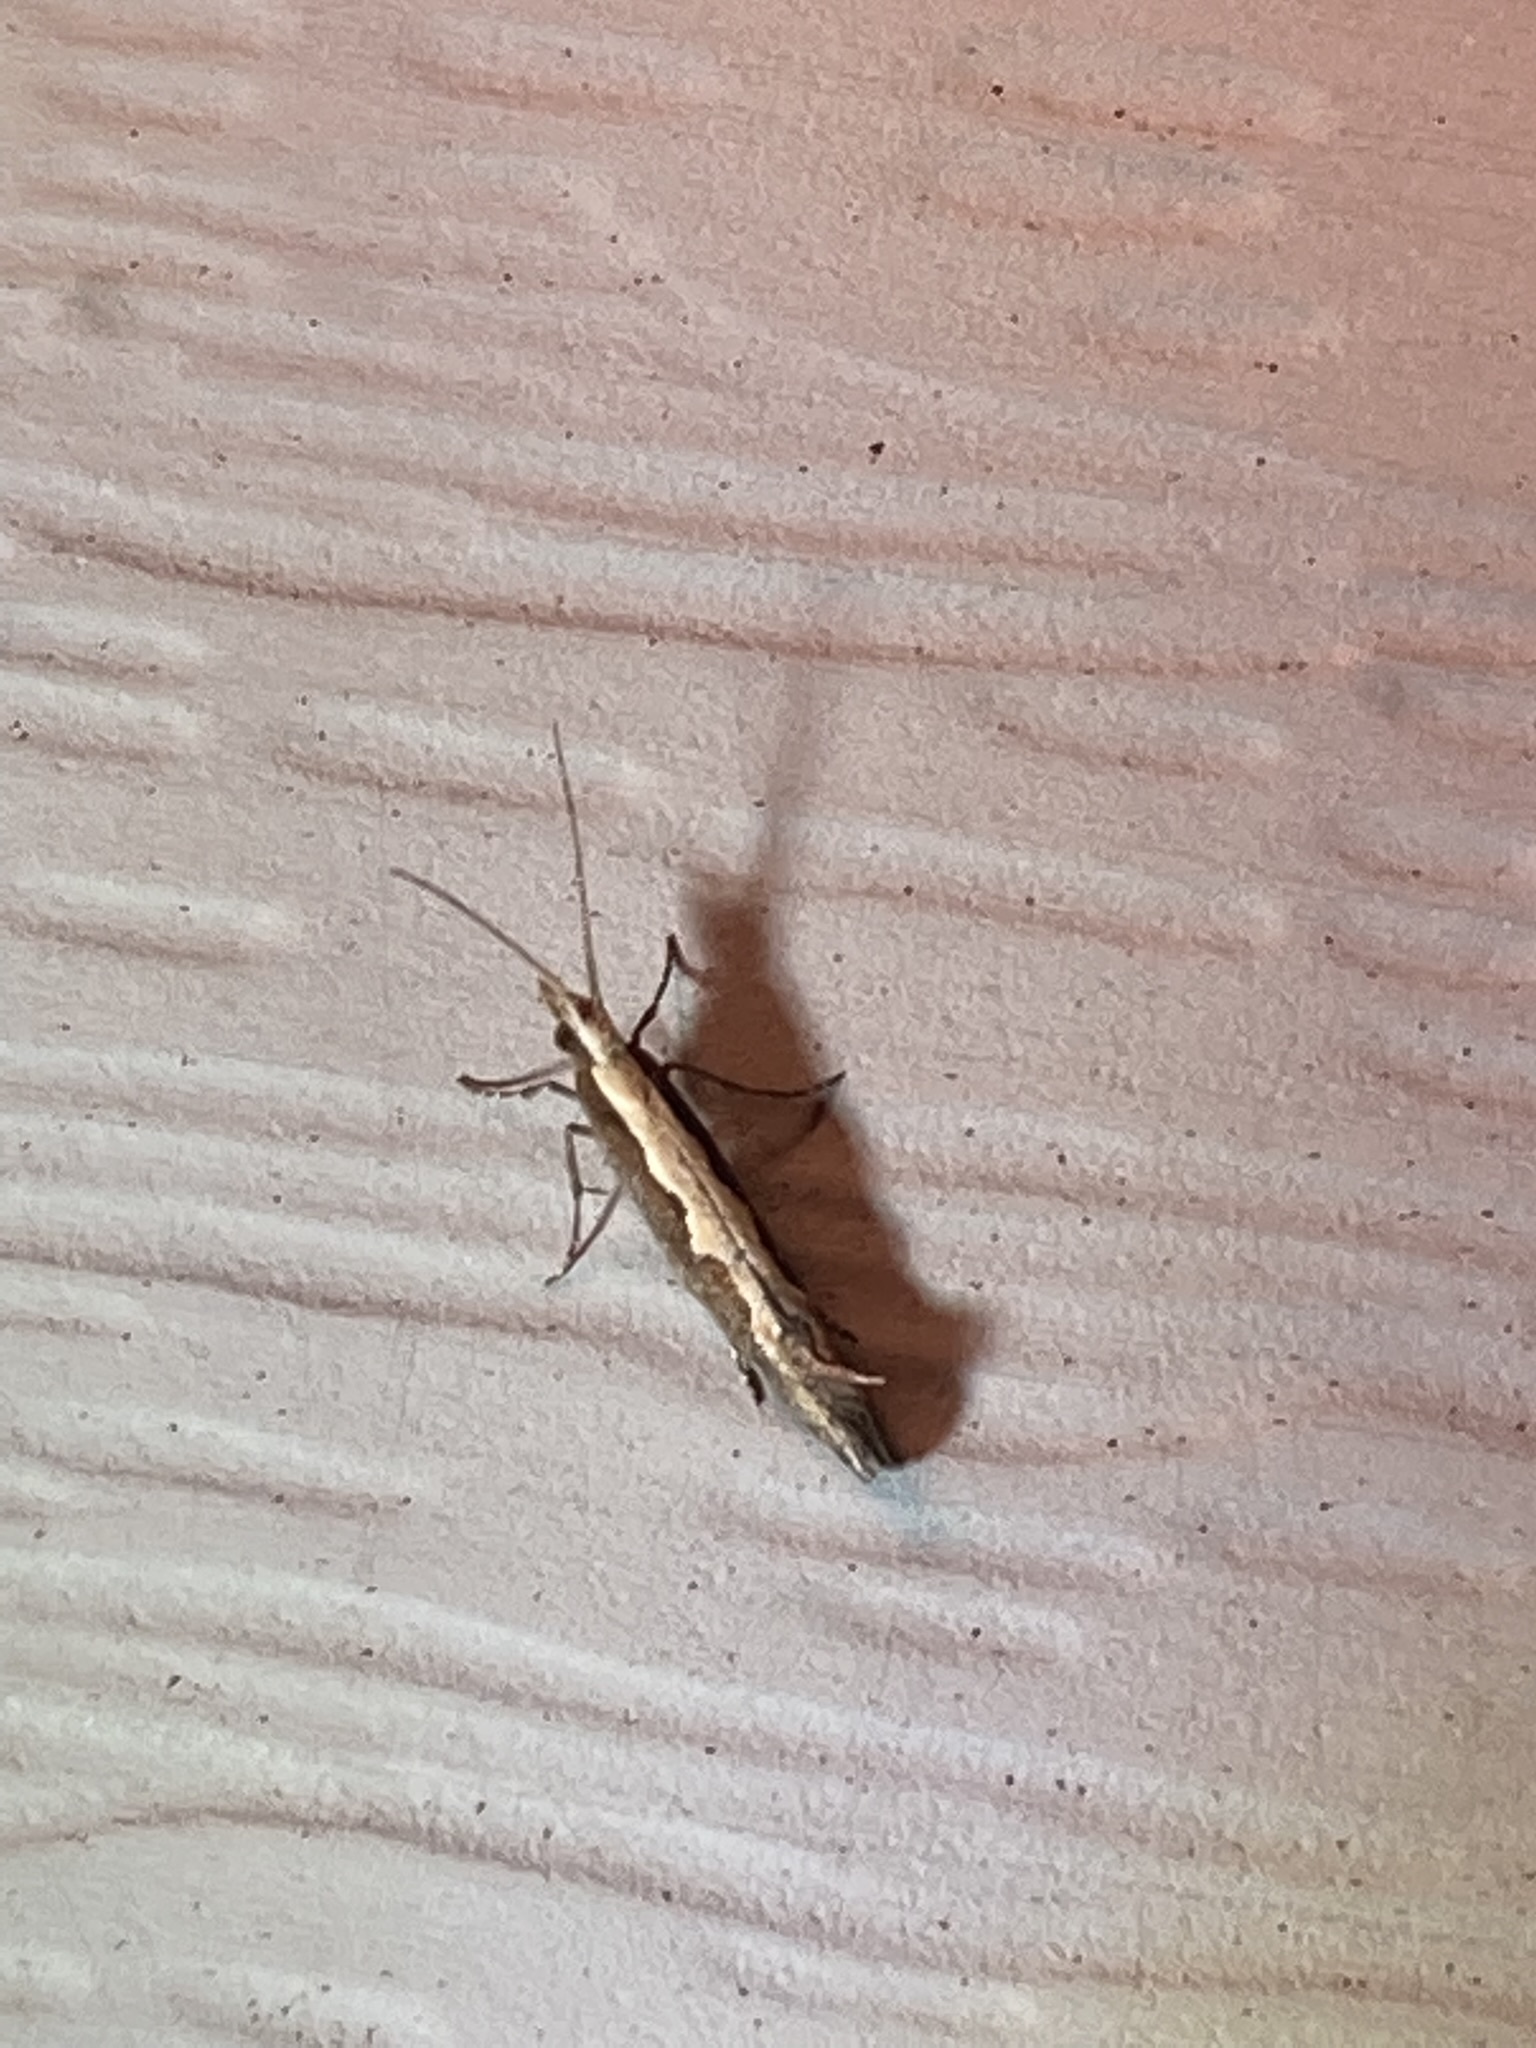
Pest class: diamondback_moth